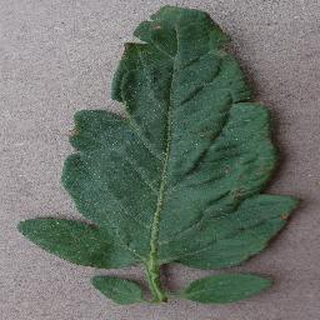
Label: tomato_bacterial_spot